Huaihejieshenyieryuan station

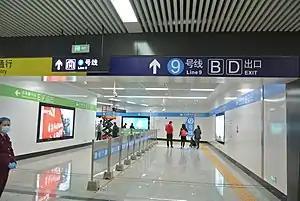

Huaihejieshenyieryuan is an interchange station on lines 9 and 10 of the Shenyang Metro. The Line 9 station opened on 25 May 2019, and the Line 10 station opened on 29 April 2020.